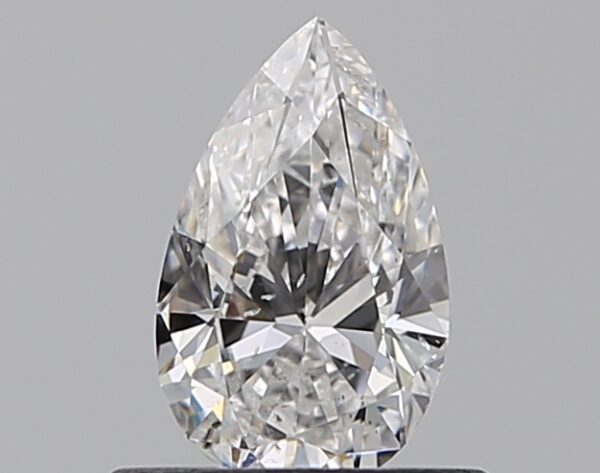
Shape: pear
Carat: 0.5
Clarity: SI2
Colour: E
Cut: EX
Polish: EX
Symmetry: EX
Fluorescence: N
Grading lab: GIA
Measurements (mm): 7.09 x 4.37 x 2.66